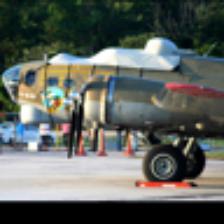
Label: NonHuman